Tyhr (special unit)

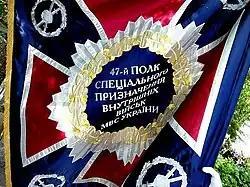
Battle flag of the regiment

During the Orange Revolution in November to December 2004, the regiment's servicemen were stationed in Kyiv, where they maintained order during mass protests and protected administrative buildings.